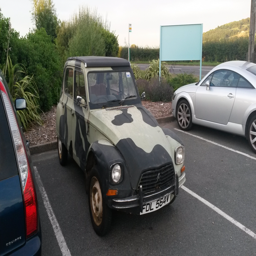
this camouflage is not much use in a car park .